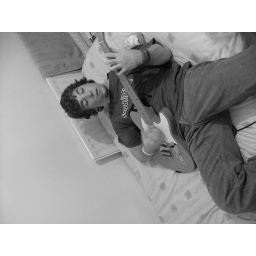
playing guitar in bed